Crossing of the Red Sea (Bronzino)

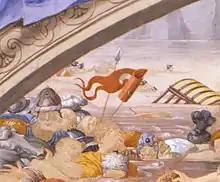
Detail of Strozzi coat of arms on banner amongst drowning Egyptians

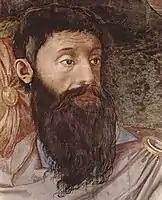
Detail of Pierfrancesco Riccio as the Old Testament priest, Eleazar

This painting contains various allusions to the Medici's dynastic and political intentions. Moses can be equated to Cosimo I, who wants to lead his people to the promised land. The crossing of the Red Sea and the destruction of the Egyptian army alludes to the 1537 battle of Montemurlo where Cosimo I defeated the army trying to restore the Republic of Florence. The symbolism pointing to the battle isn't particularly subtle. A red Egyptian banner in the left background shows a portion of the coat of arms of the Strozzi family, one of the principal factions opposed to Medici rule. The appointment of Joshua by Moses refers to the birth in 1541 of Francesco, the son of Cosimo I and Eleanor and heir to the ducal state. This last allusion is strengthened by the pregnant woman portrayed behind Moses in the right foreground.